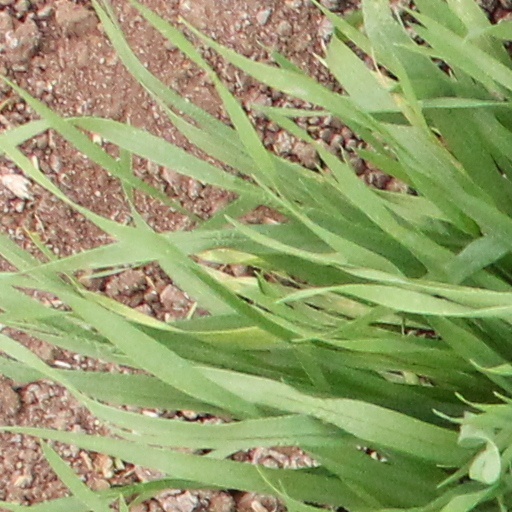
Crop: wheat